Charles Stewart (premier)

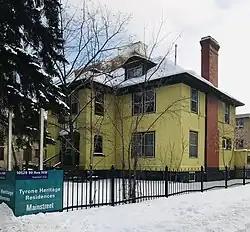
Following his exit from premiership, Stewart resided at Tyrone Manor in downtown Edmonton in the 1920s.

The last provincial election had been held in June 1917, and four years was the normal life of a legislature in Canada. Stewart called an election for July 19. Though the Liberals' fortunes had been sagging in the post-war years, there remained no doubt that they could again defeat the Conservatives; their real challenge was evidently from the newly politicized UFA. Bolstering this challenge by increasing farmers' discontent was a collapse of agricultural prices. The UFA had no leader, no fixed platform, and no inclination to attack Stewart or his government. What it did have was superior organization, and on election day this organization made itself felt in the form of thirty-nine UFA members elected to fourteen Liberals. Stewart, who has been acclaimed in his own riding of Sedgewick, announced that he would resign as Premier as soon as the UFA had selected somebody to replace him. Once it selected Herbert Greenfield, Stewart made good on his pledge, and Greenfield replaced him August 13.